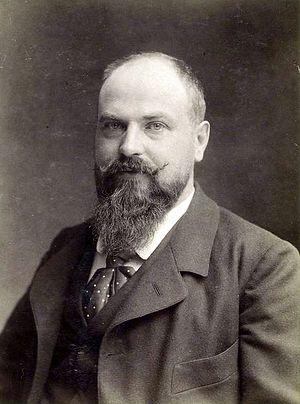
Alfred Léon Gérault, dit Gérault-Richard, né à Bonnétable le 11 octobre 1860 et mort à Fréjus le 7 décembre 1911, est un journaliste et homme politique socialiste français, qui fut député de 1895 à 1898 puis de 1902 à 1911.